Proctor Creek (Chattahoochee River tributary)

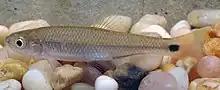
Blacktail Shiner ("Cyprinella venusta")

In 1919, Washington Park was established as Atlanta's first public park opened to African Americans.